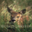
Label: deer